Chinese garden

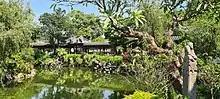
Water view at Zhan Yuan, Zhongshan

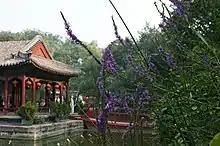
Blossoming tree by the lake at the Prince Gong Mansion in Beijing

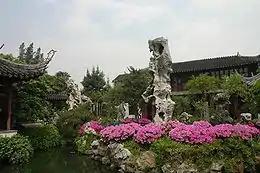
In the Lingering Garden in Suzhou, flowers provide a contrast with a scholar stone chosen to represent Mount Tiantai, one of the founding centers of Chinese Buddhism.

A pond or lake is the central element of a Chinese garden. The main buildings are usually placed beside it, and pavilions surround the lake to see it from different points of view. The garden usually has a pond for lotus flowers, with a special pavilion for viewing them. There are usually goldfish in the pond, with pavilions over the water for viewing them.